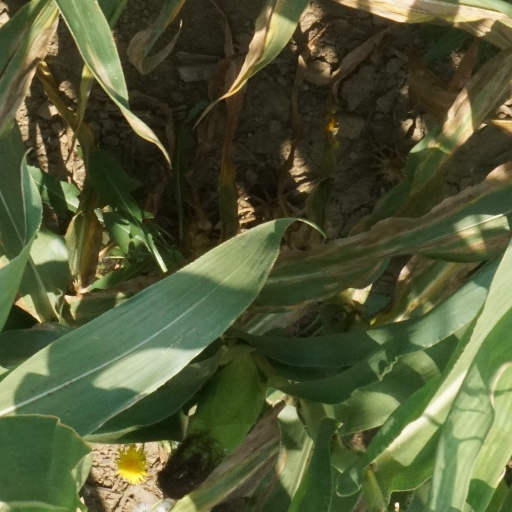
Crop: maize; corn